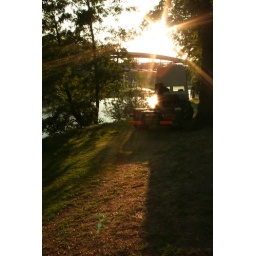
A truck parks up by the river